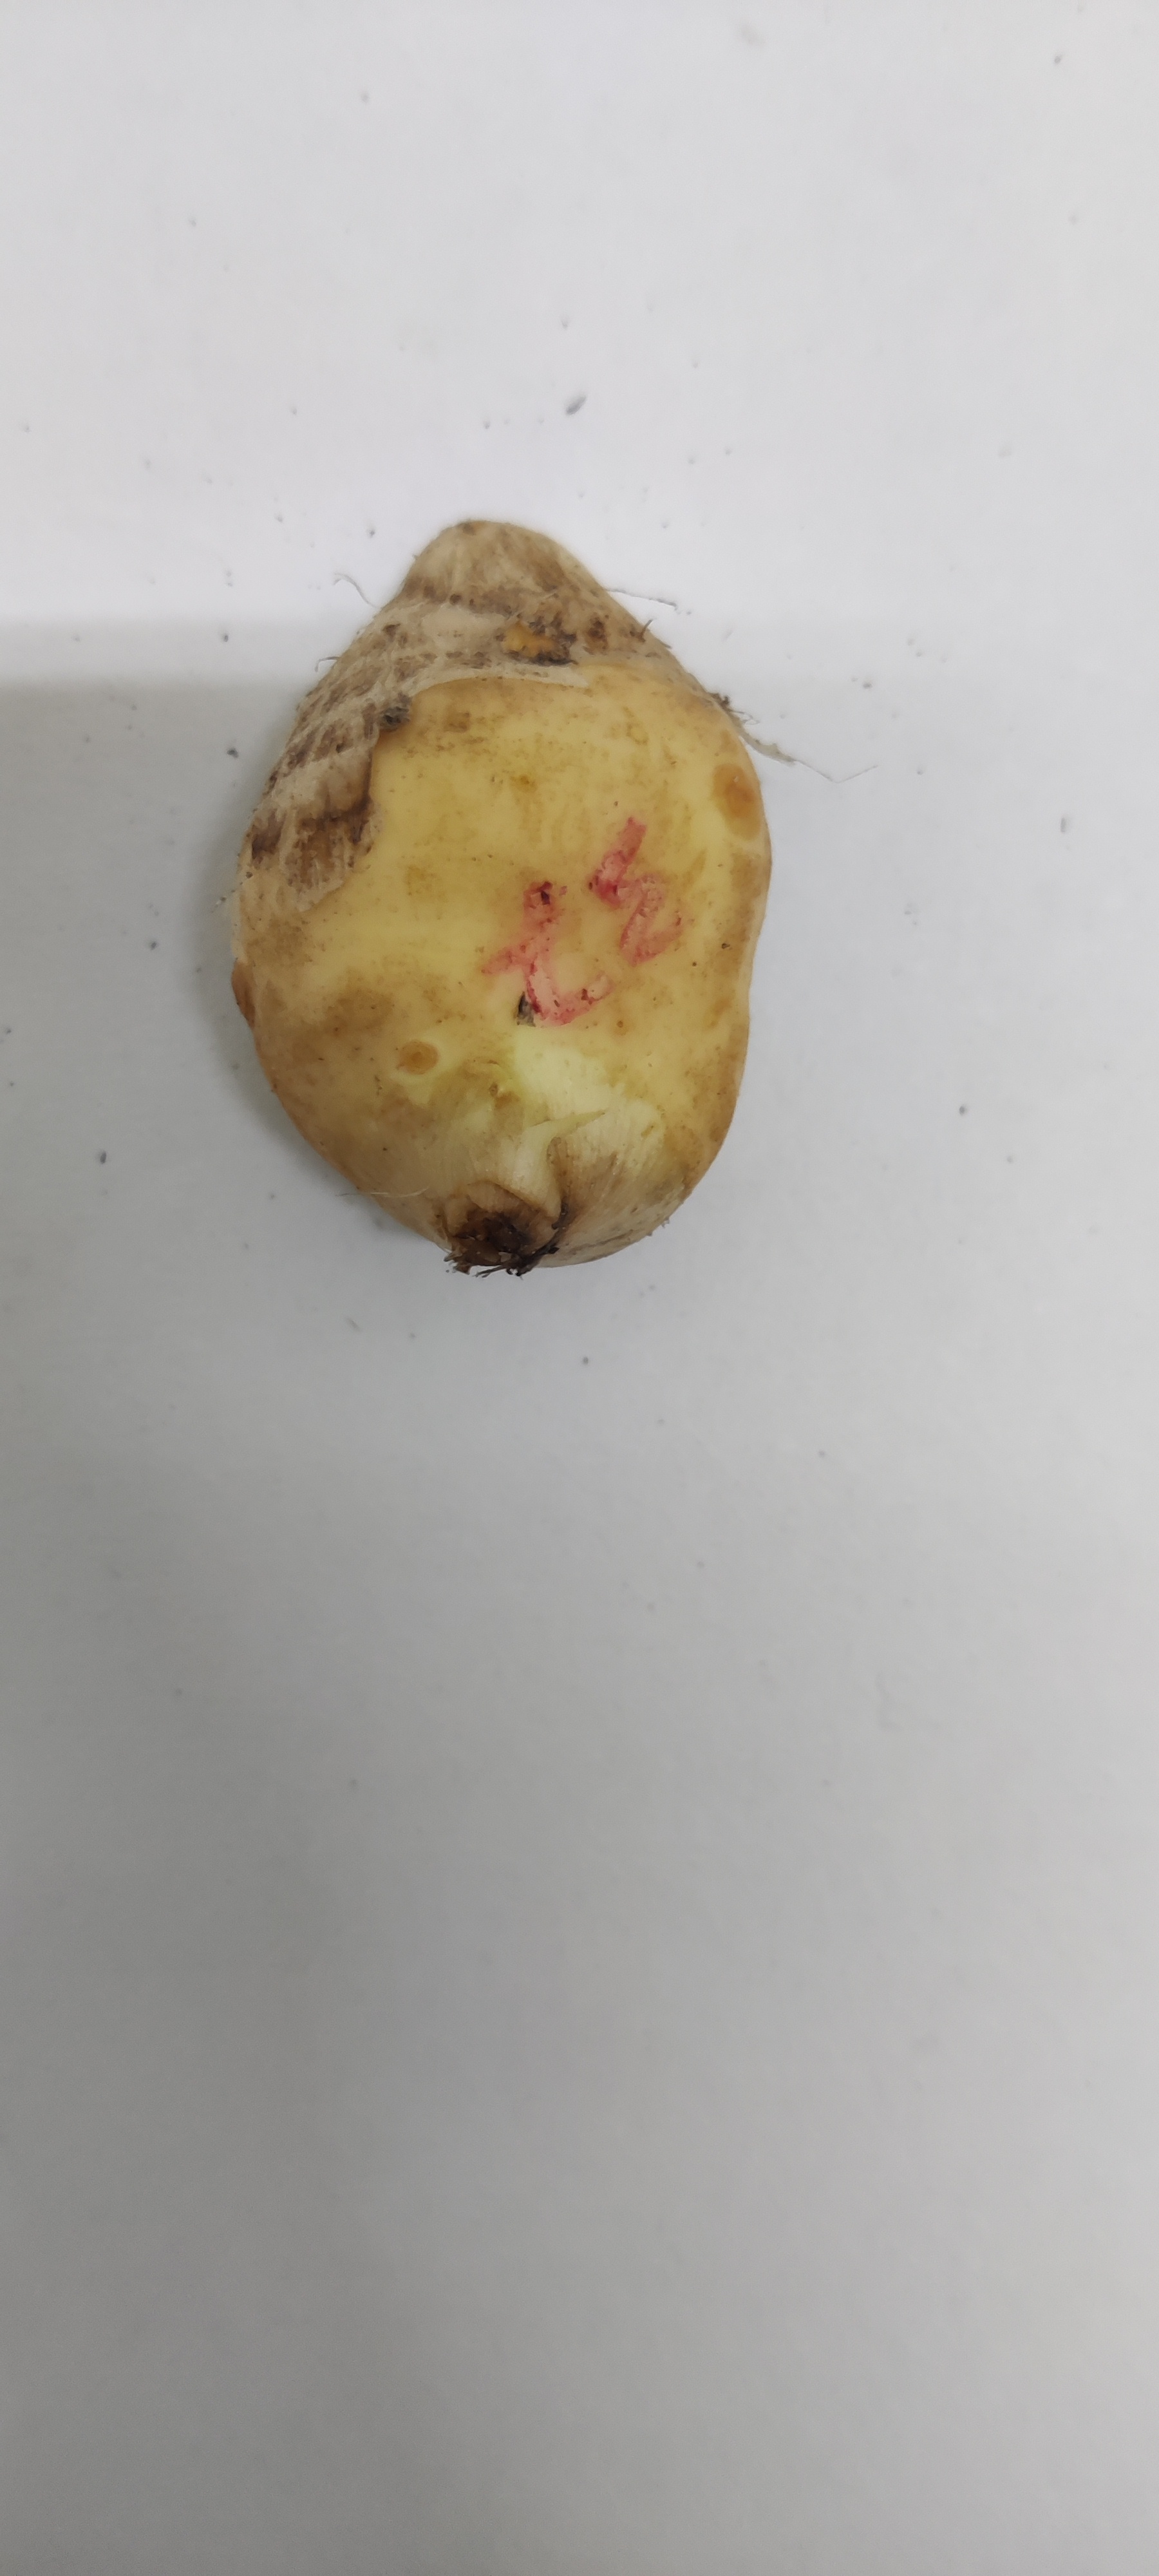
Crop: Taro root
Condition: Fresh